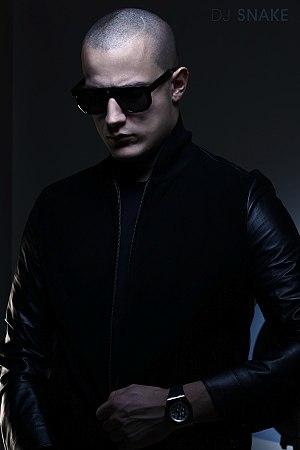
La discographie de DJ Snake se compose deux albums studio, de trente huit singles, de douze remixes.
Cet article intitulé 2016 en radio en France est une synthèse de l'actualité du média radio en France pour l'année 2016. On ne retiendra en général que l'actualité des radios de caractère national ou international, afin de ne pas se perdre dans les détails des radios locales.